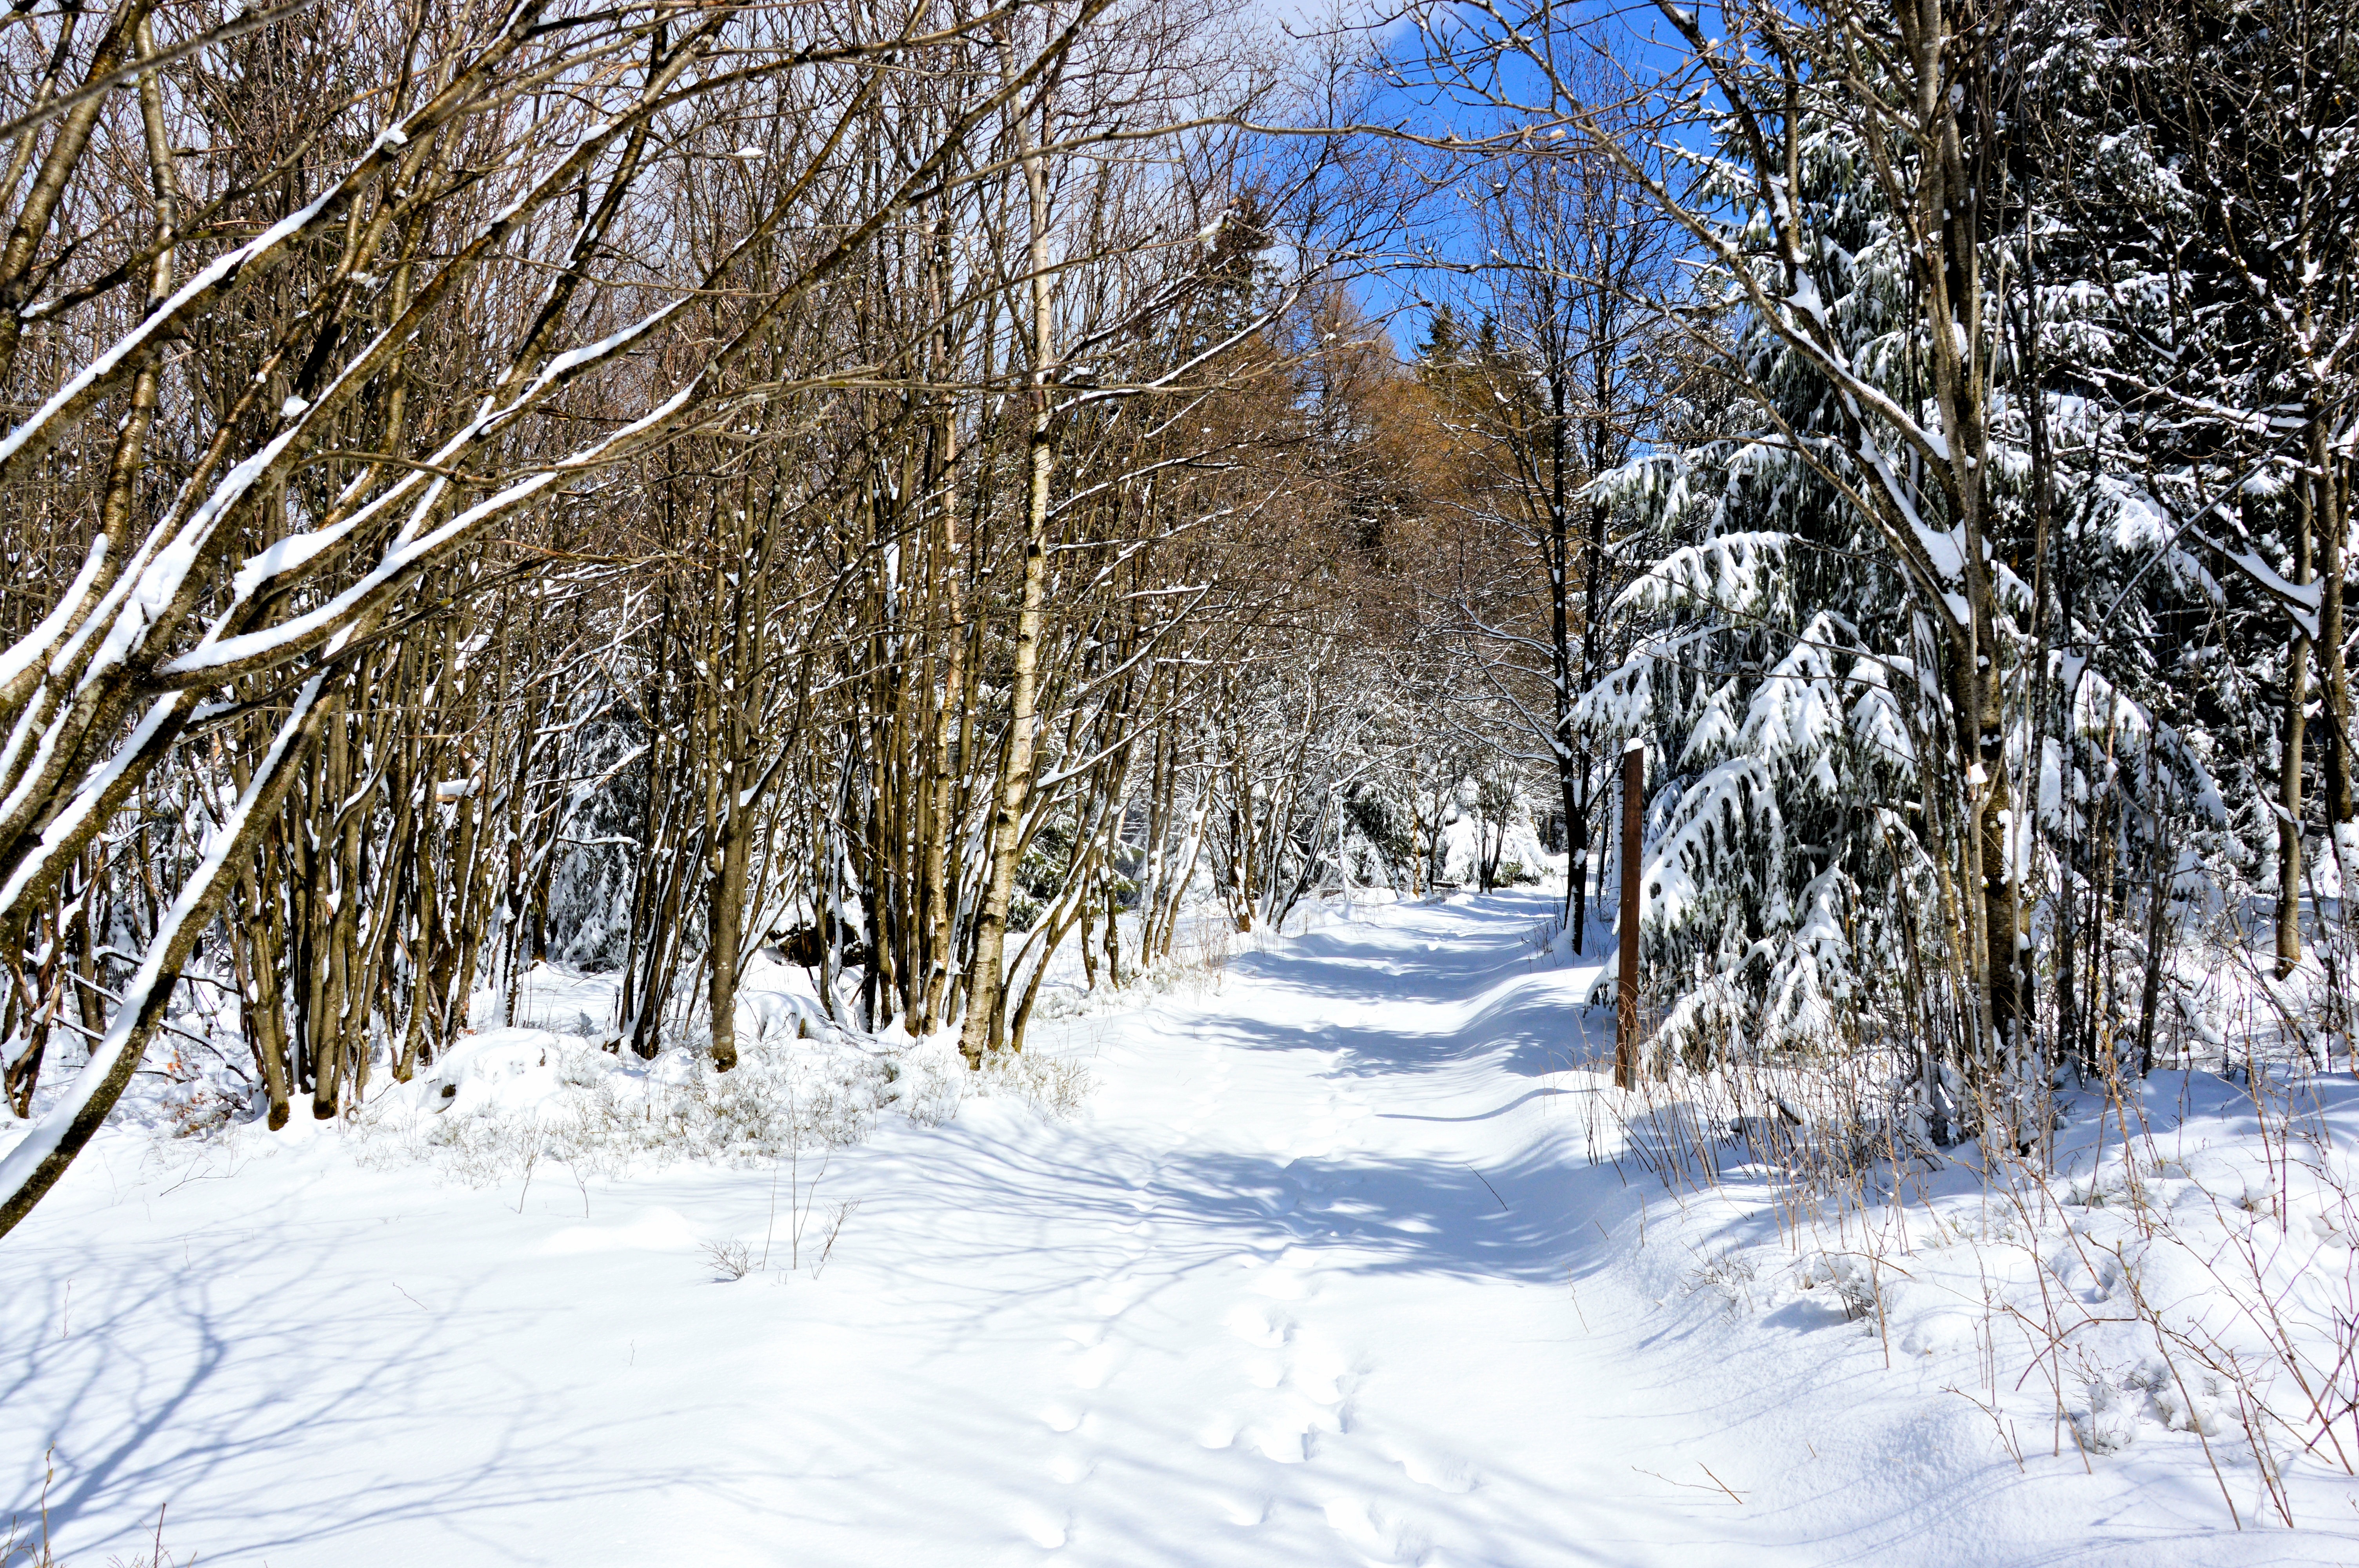
landscape, tree, forest, path, branch, snow, cold, winter, plant, sky, hiking, trail, white, frost, ice, holiday, holidays, mountains, ski, conifers, woodland, away, wintry, firs, freezing, recovery, winter trees, thuringian forest, cross country skiing, woody plant, oberhof